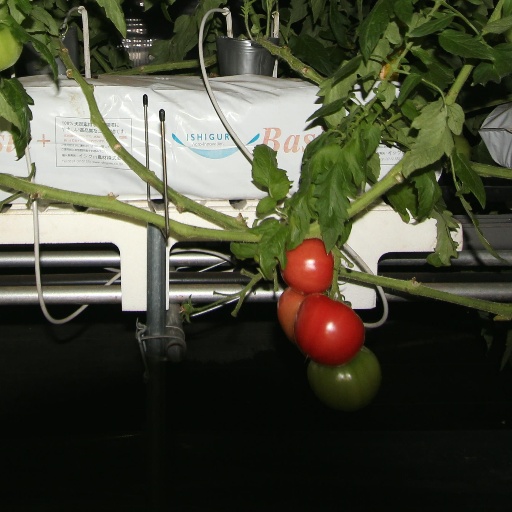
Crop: tomato